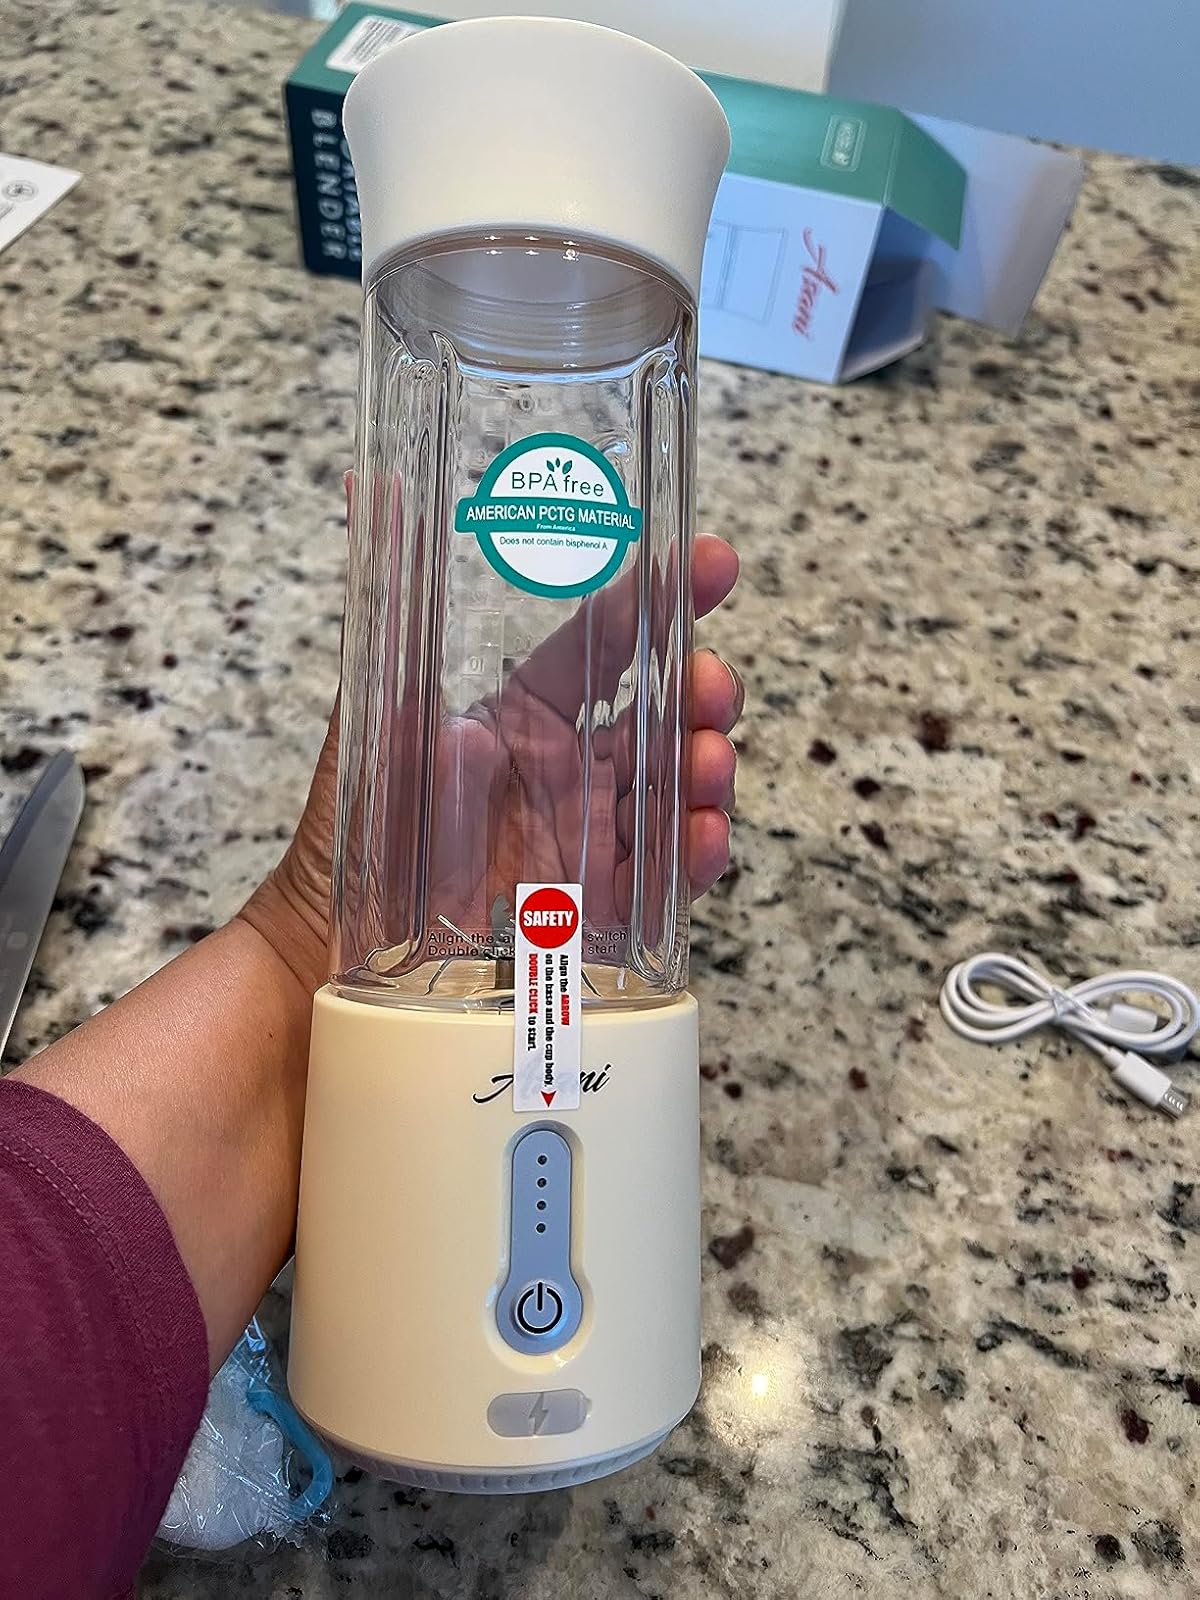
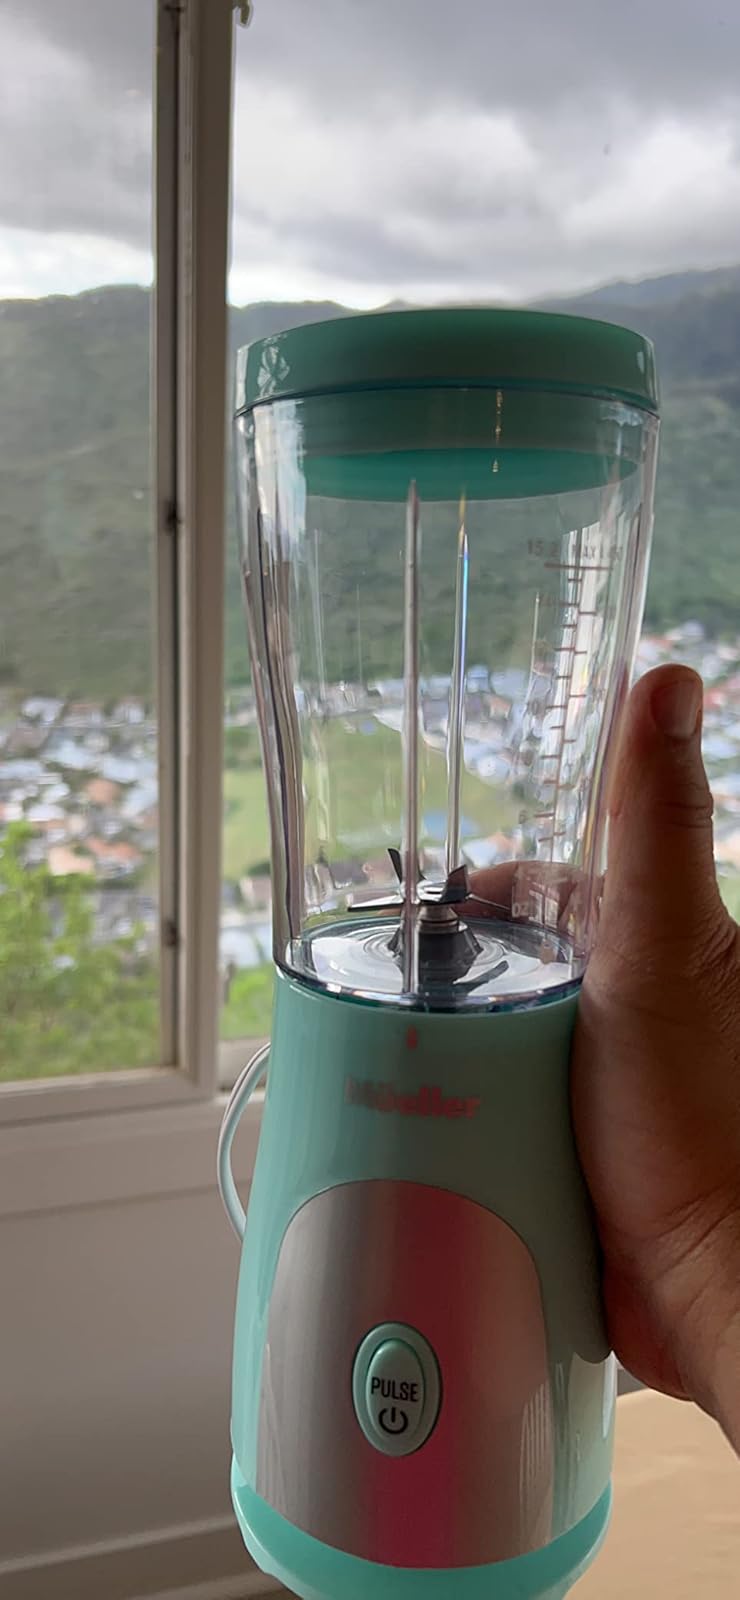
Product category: items_blender
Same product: no